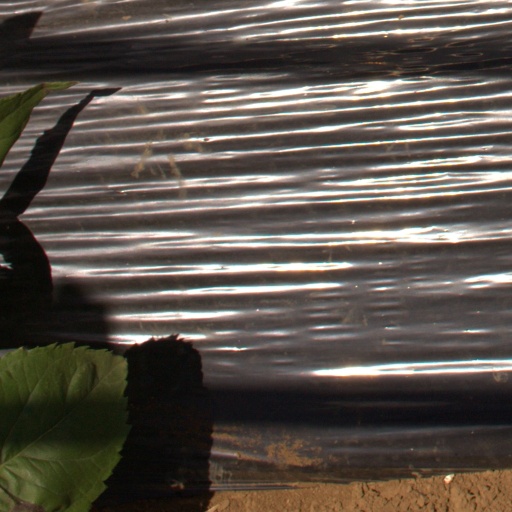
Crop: Jerusalem artichoke